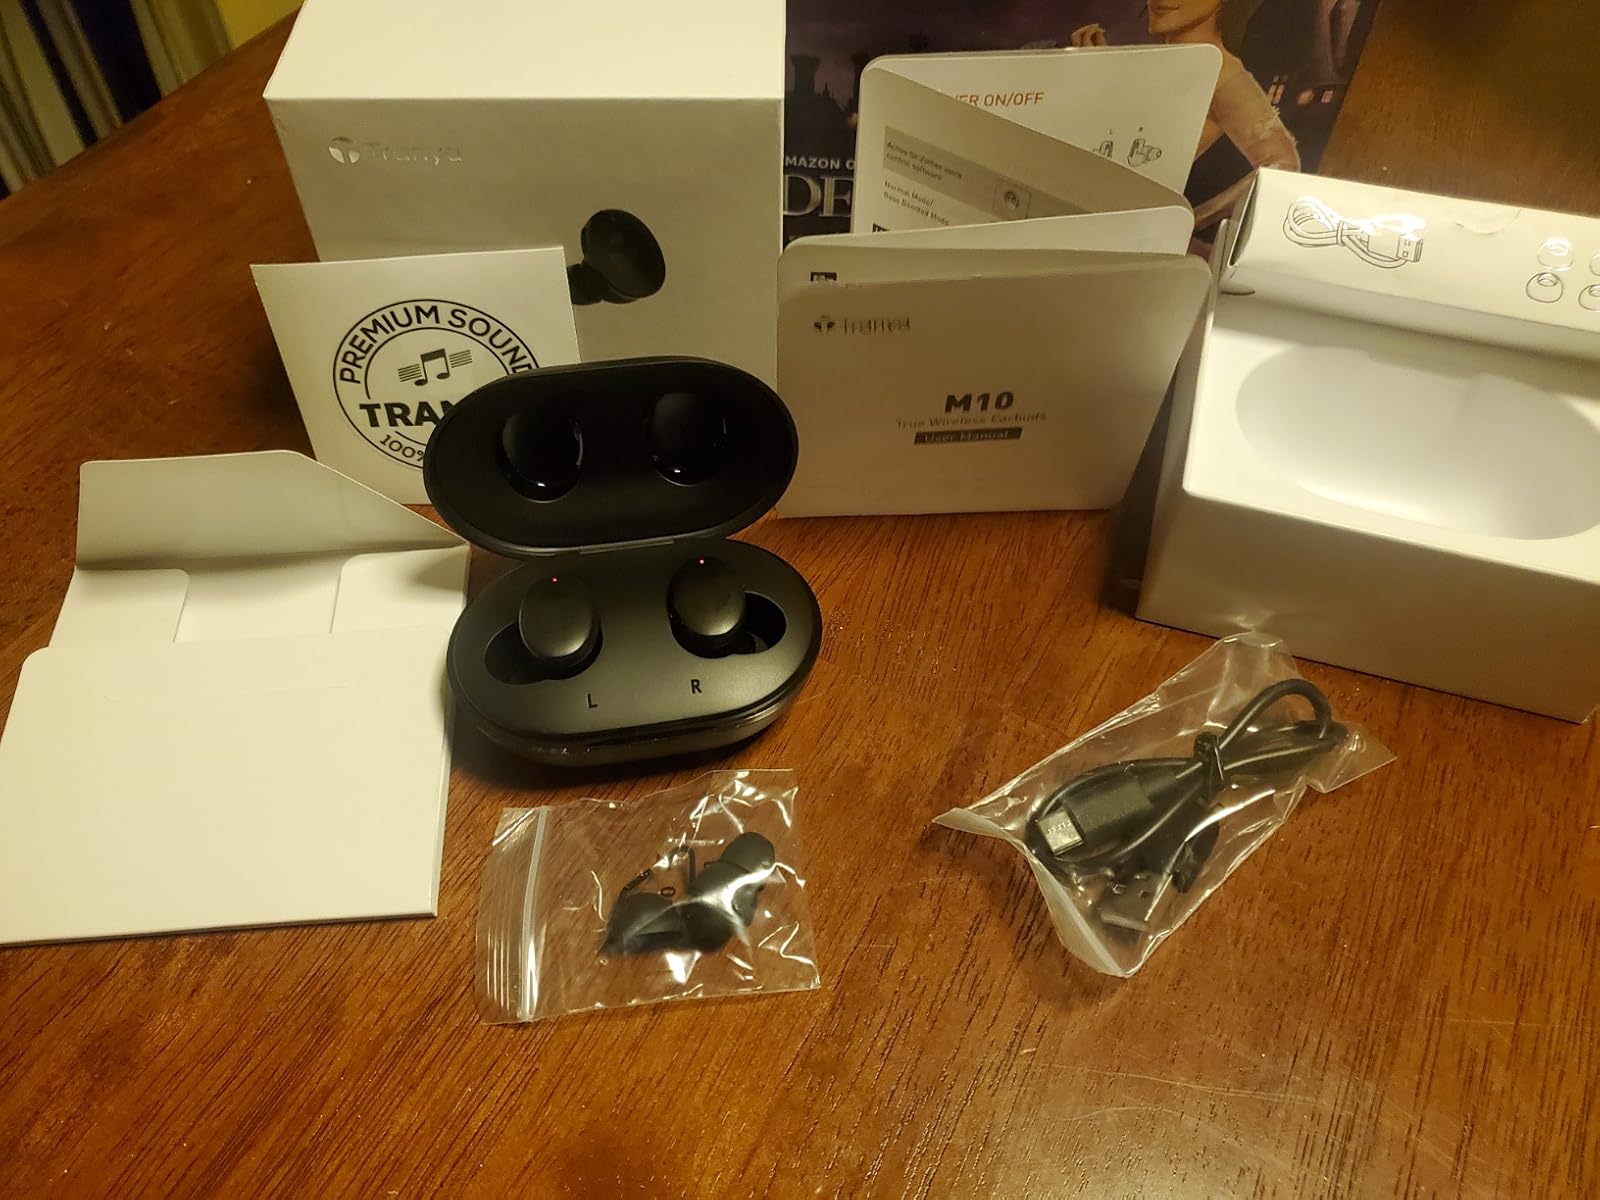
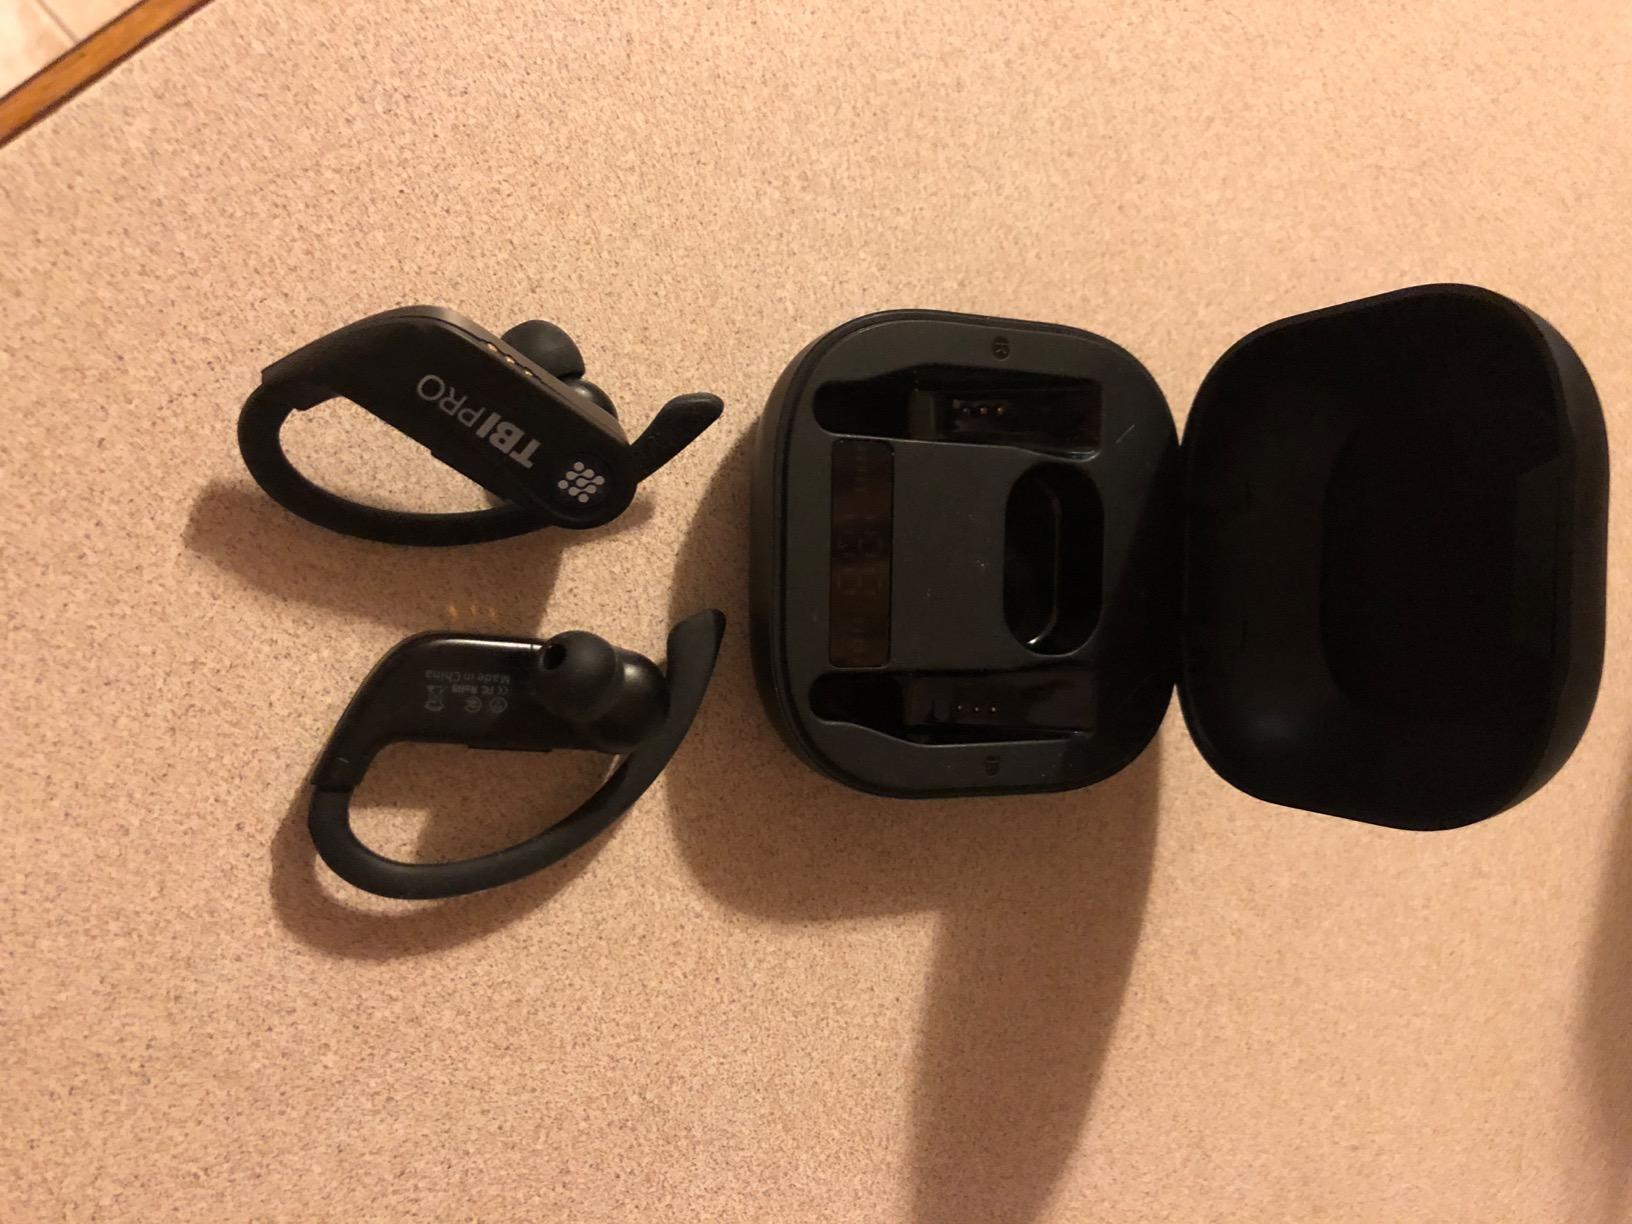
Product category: earbuds
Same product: no